List of federally recognized tribes in the contiguous United States

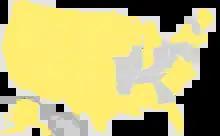
Map of states with US federally recognized tribes marked in yellow. States with no federally recognized tribes marked in gray.

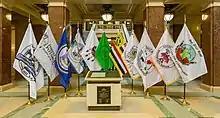
Flags of Wisconsin tribes in the Wisconsin state capitol

This is a list of federally recognized tribes in the contiguous United States. There are also federally recognized Alaska Native tribes. , 574 Indian tribes are legally recognized by the Bureau of Indian Affairs (BIA) of the United States. Of these, 228 are located in Alaska, and 109 are located in California. Of the 574 federally recognized tribes, 346 are located in the contiguous United States.